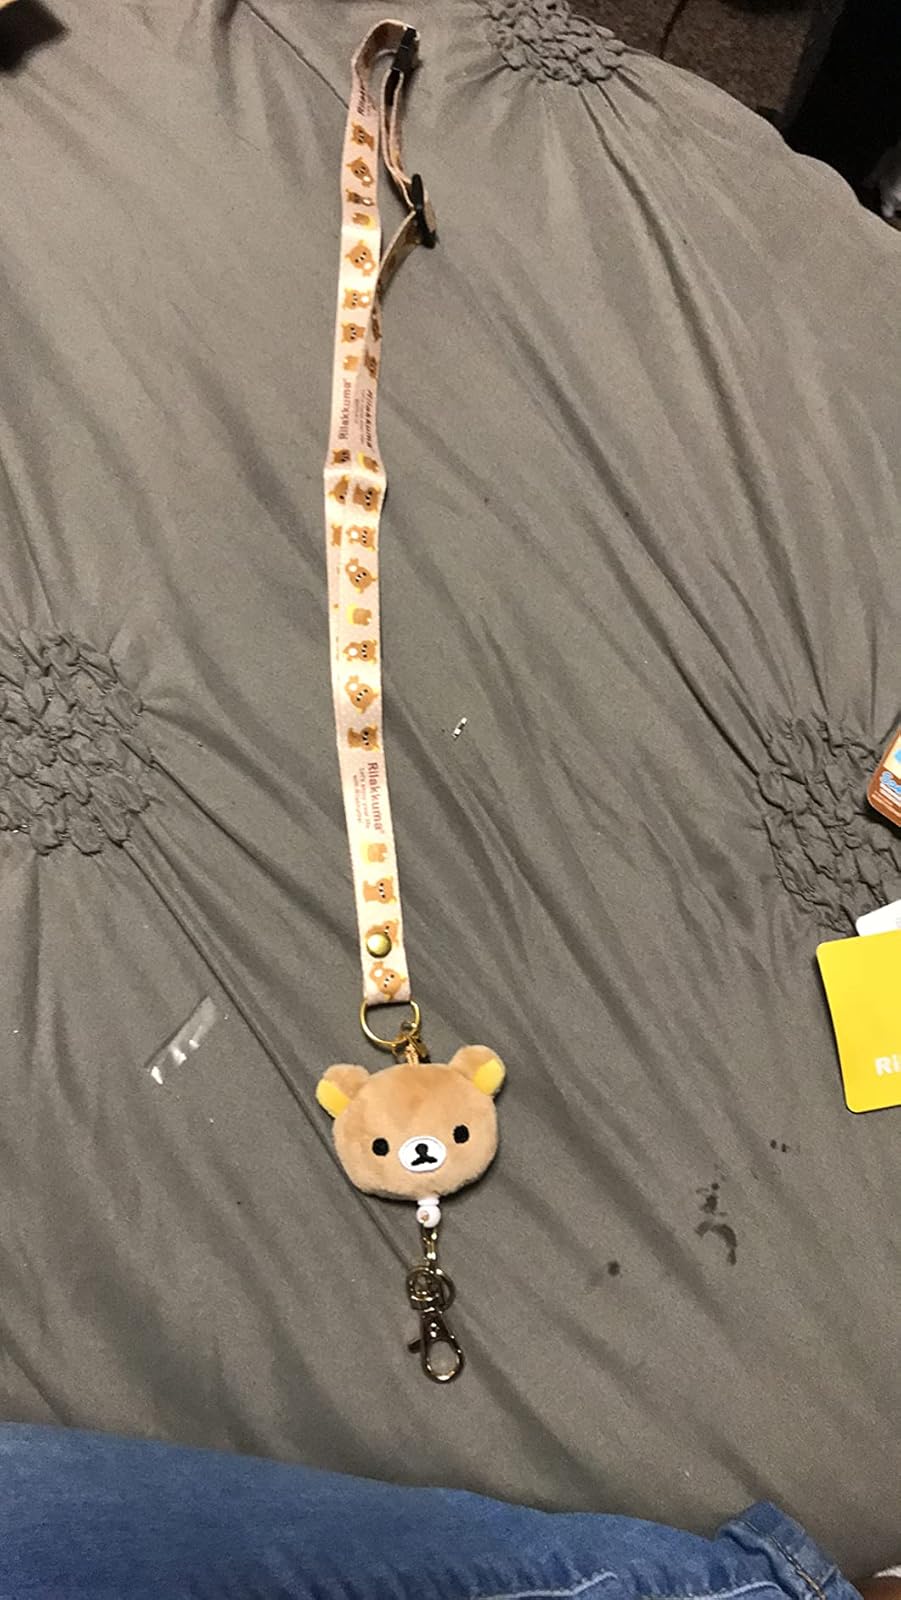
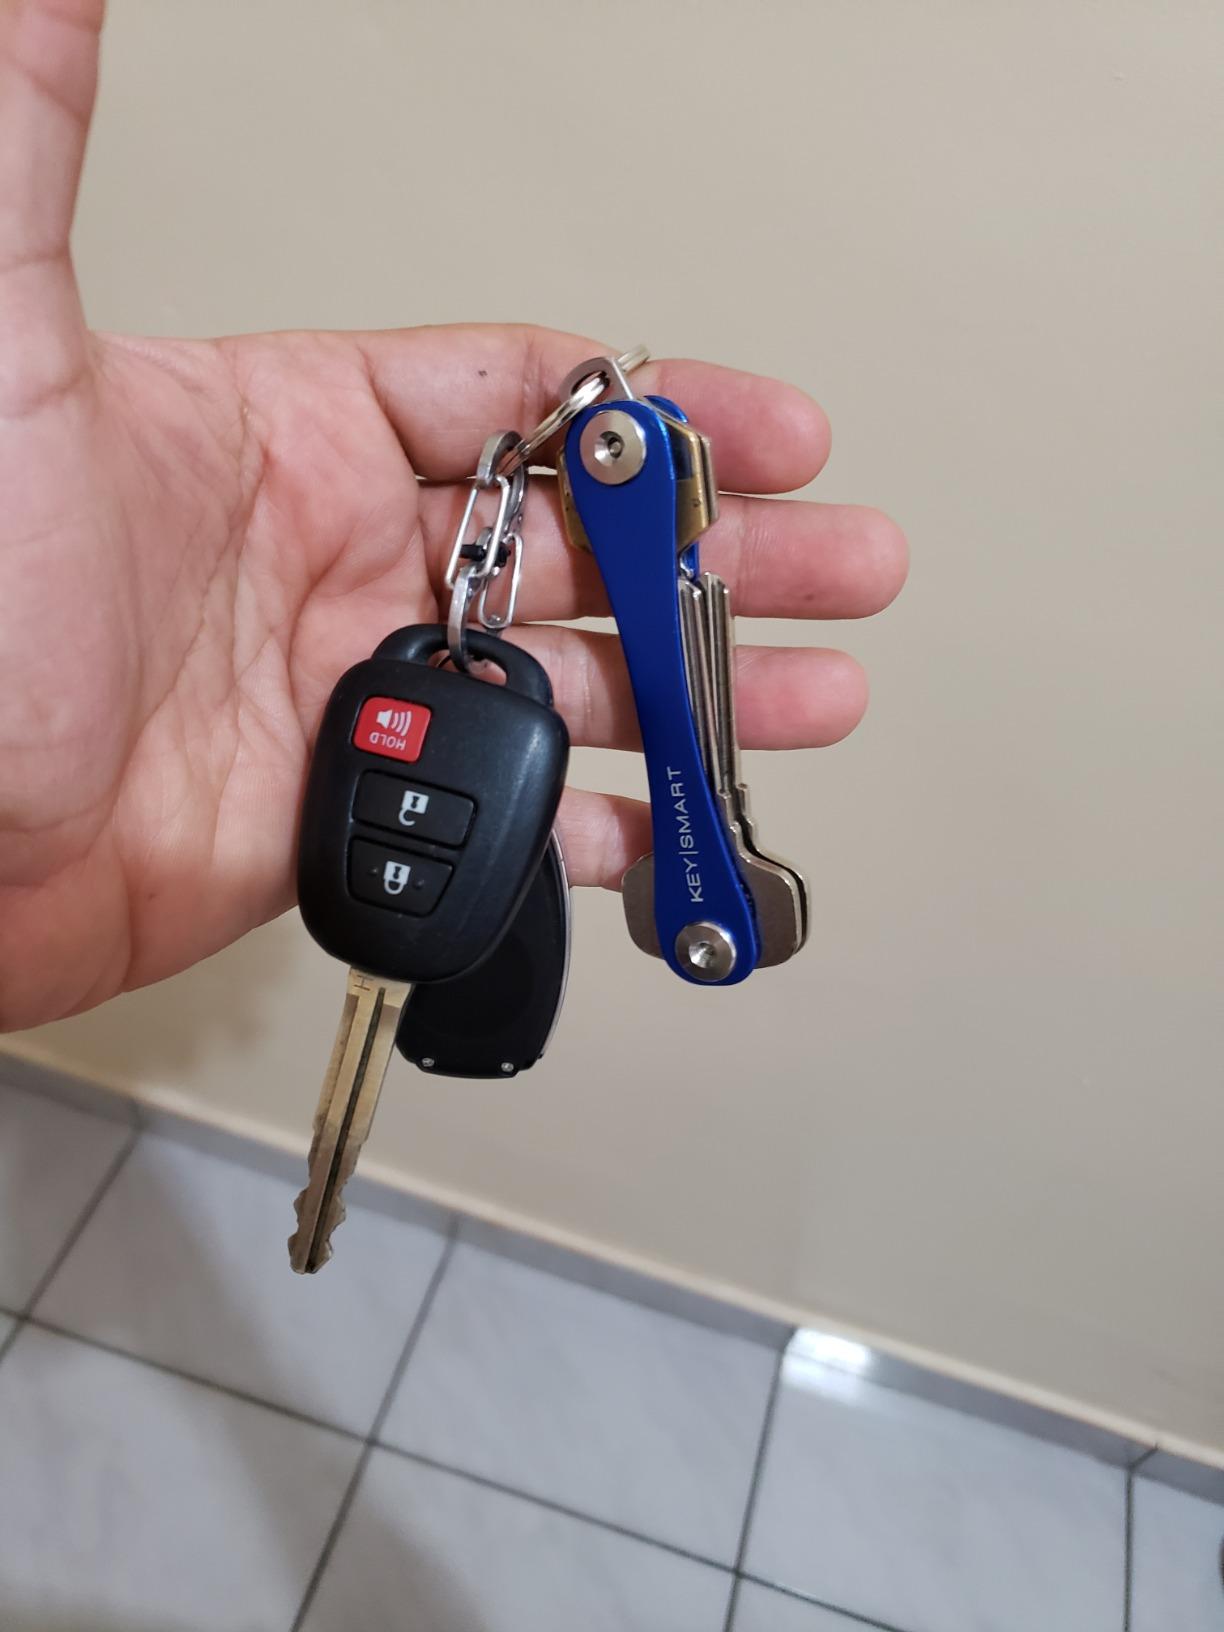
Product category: accessories_keychain
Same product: no